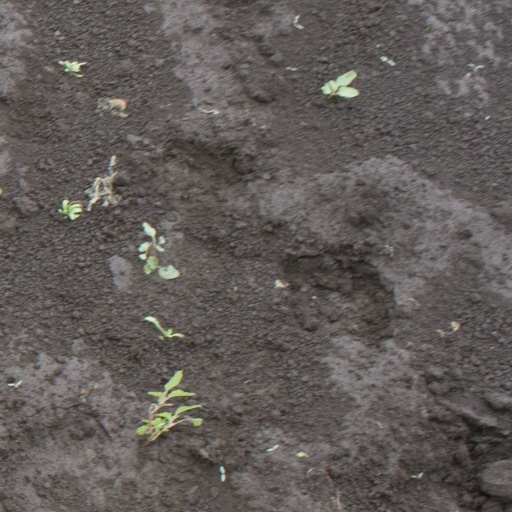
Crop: soybean